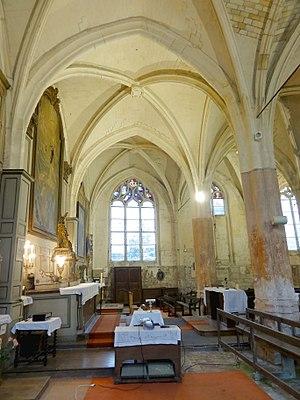
Collatéral nord, 3e travée, vue vers le sud.
L'église Saint-Pierre est une église catholique paroissiale située à Jaux, en France. L'édifice se compose de deux parties très hétérogènes, à savoir une courte nef de deux travées accompagnée de deux bas-côtés, et un vaste chœur-halle gothique flamboyant de trois fois trois travées, au chevet plat. Le clocher roman de la première moitié du XIIᵉ siècle, mutilé, s'élève au-dessus de la première travée du vaisseau central du chœur, qui correspond à l'ancienne croisée du transept. La façade occidentale et les murs du bas-côté sud sont probablement aussi romans. À l'intérieur, la nef est toutefois flamboyante. Ses voûtes n'ont jamais été construites, et elle doit être considérée comme inachevée. La quasi-absence de fenêtres latérales est frappante. Ce sont les parties orientales de l'église qui font son intérêt. Elles ont été presque entièrement rebâties à partir du début du XVIᵉ siècle, sauf le clocher, dont les piles ont été reprises en sous-œuvre. Les trois vaisseaux sont homogènes et voûtés à la même hauteur. Ils se distinguent par leur architecture flamboyante très pure, ce qui n'exclut pas une certaine diversité des formes des piliers.